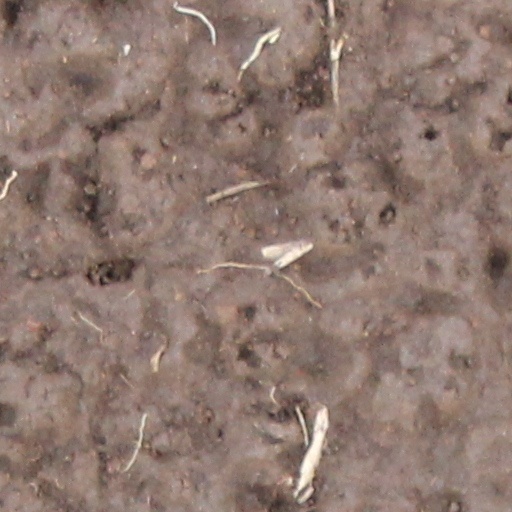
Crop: wheat